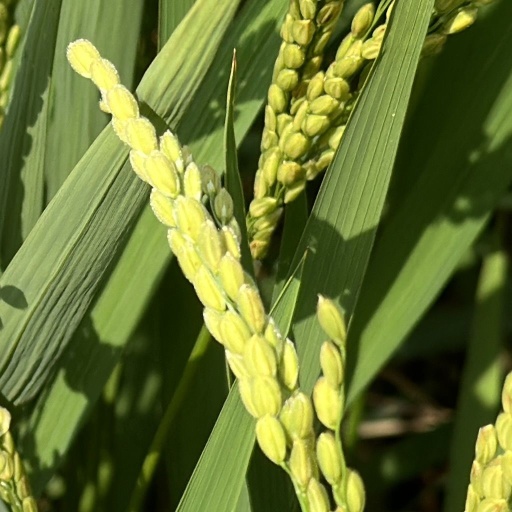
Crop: rice